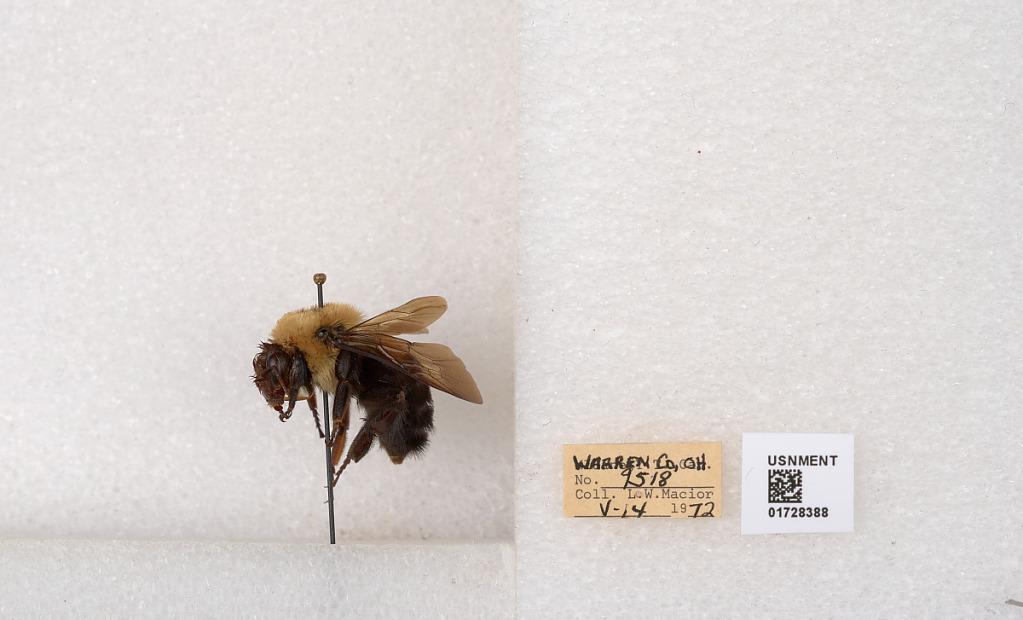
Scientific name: Bombus (Separatobombus) griseocollis (De Geer)
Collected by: L. Macior
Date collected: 1972-5-14
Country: United States
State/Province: Ohio
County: Warren
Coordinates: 39.4276, -84.1668